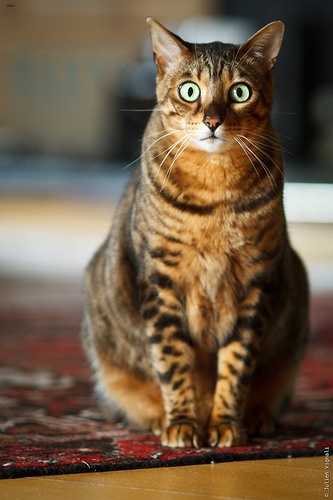
Breed: bengal